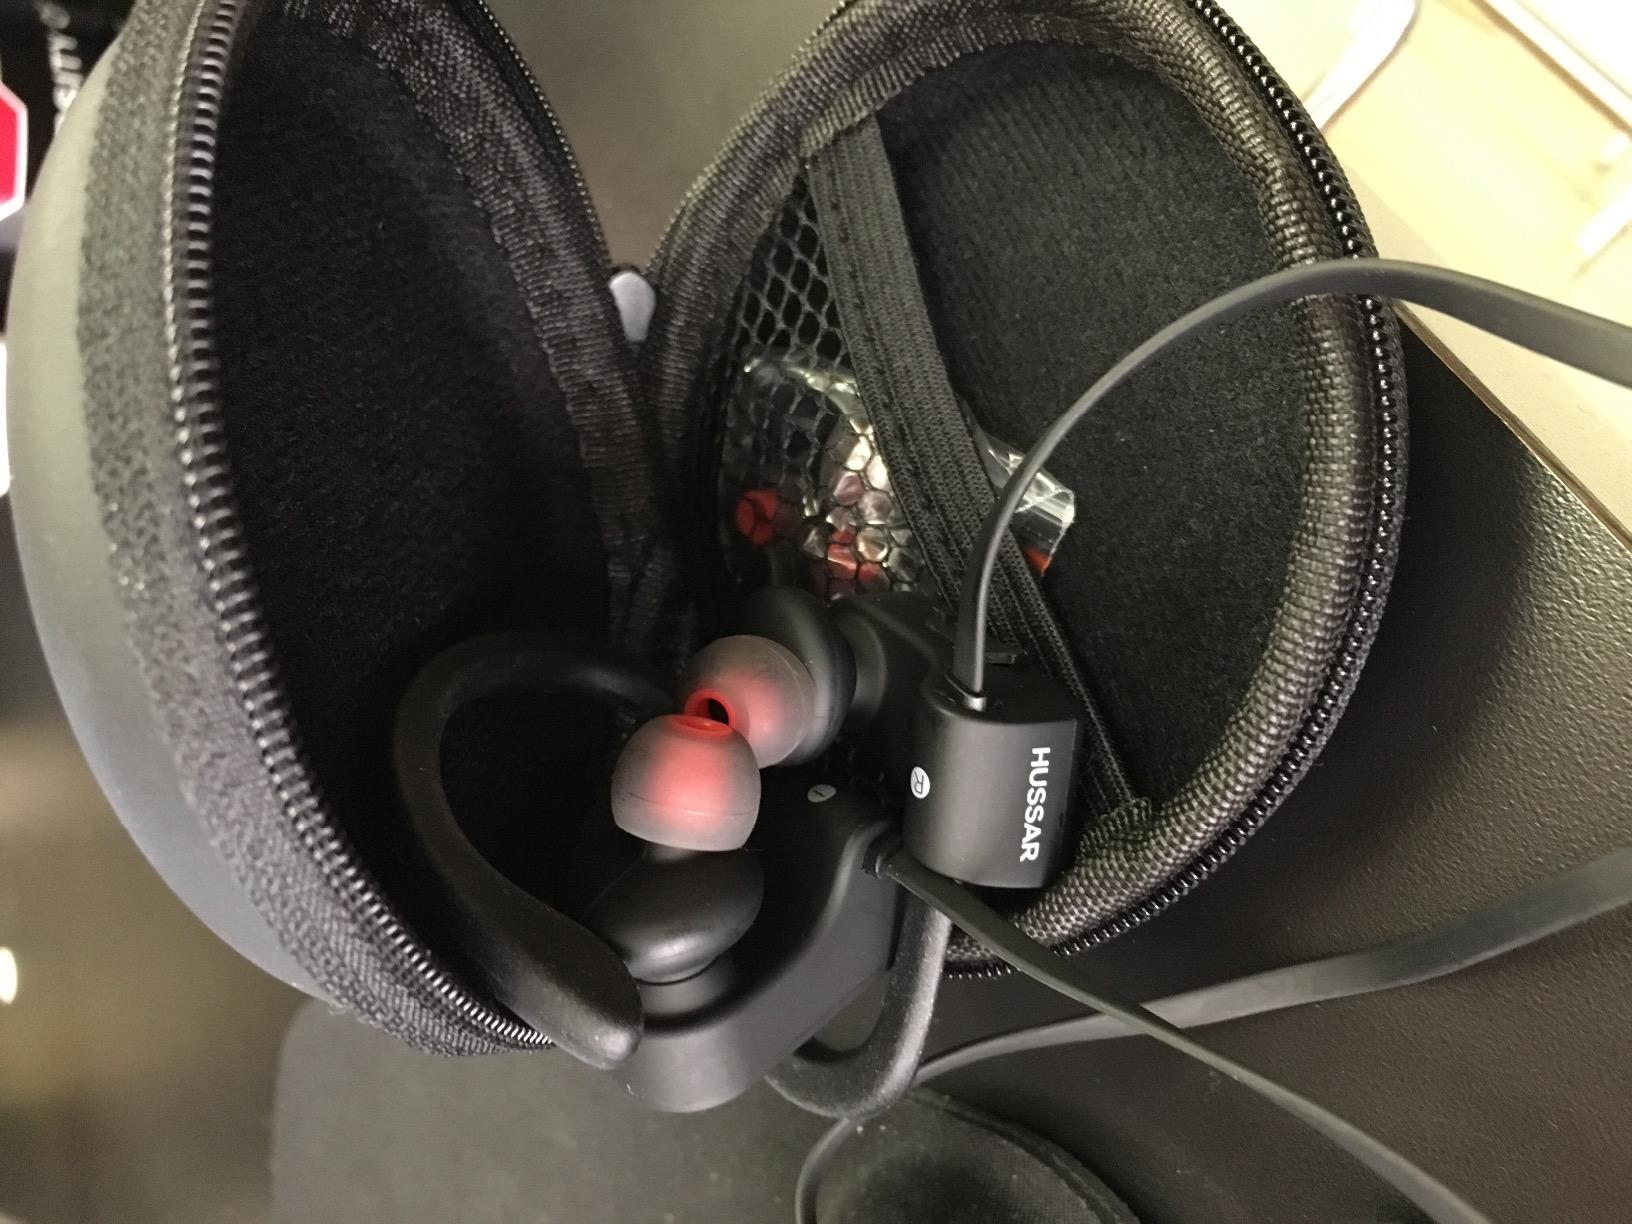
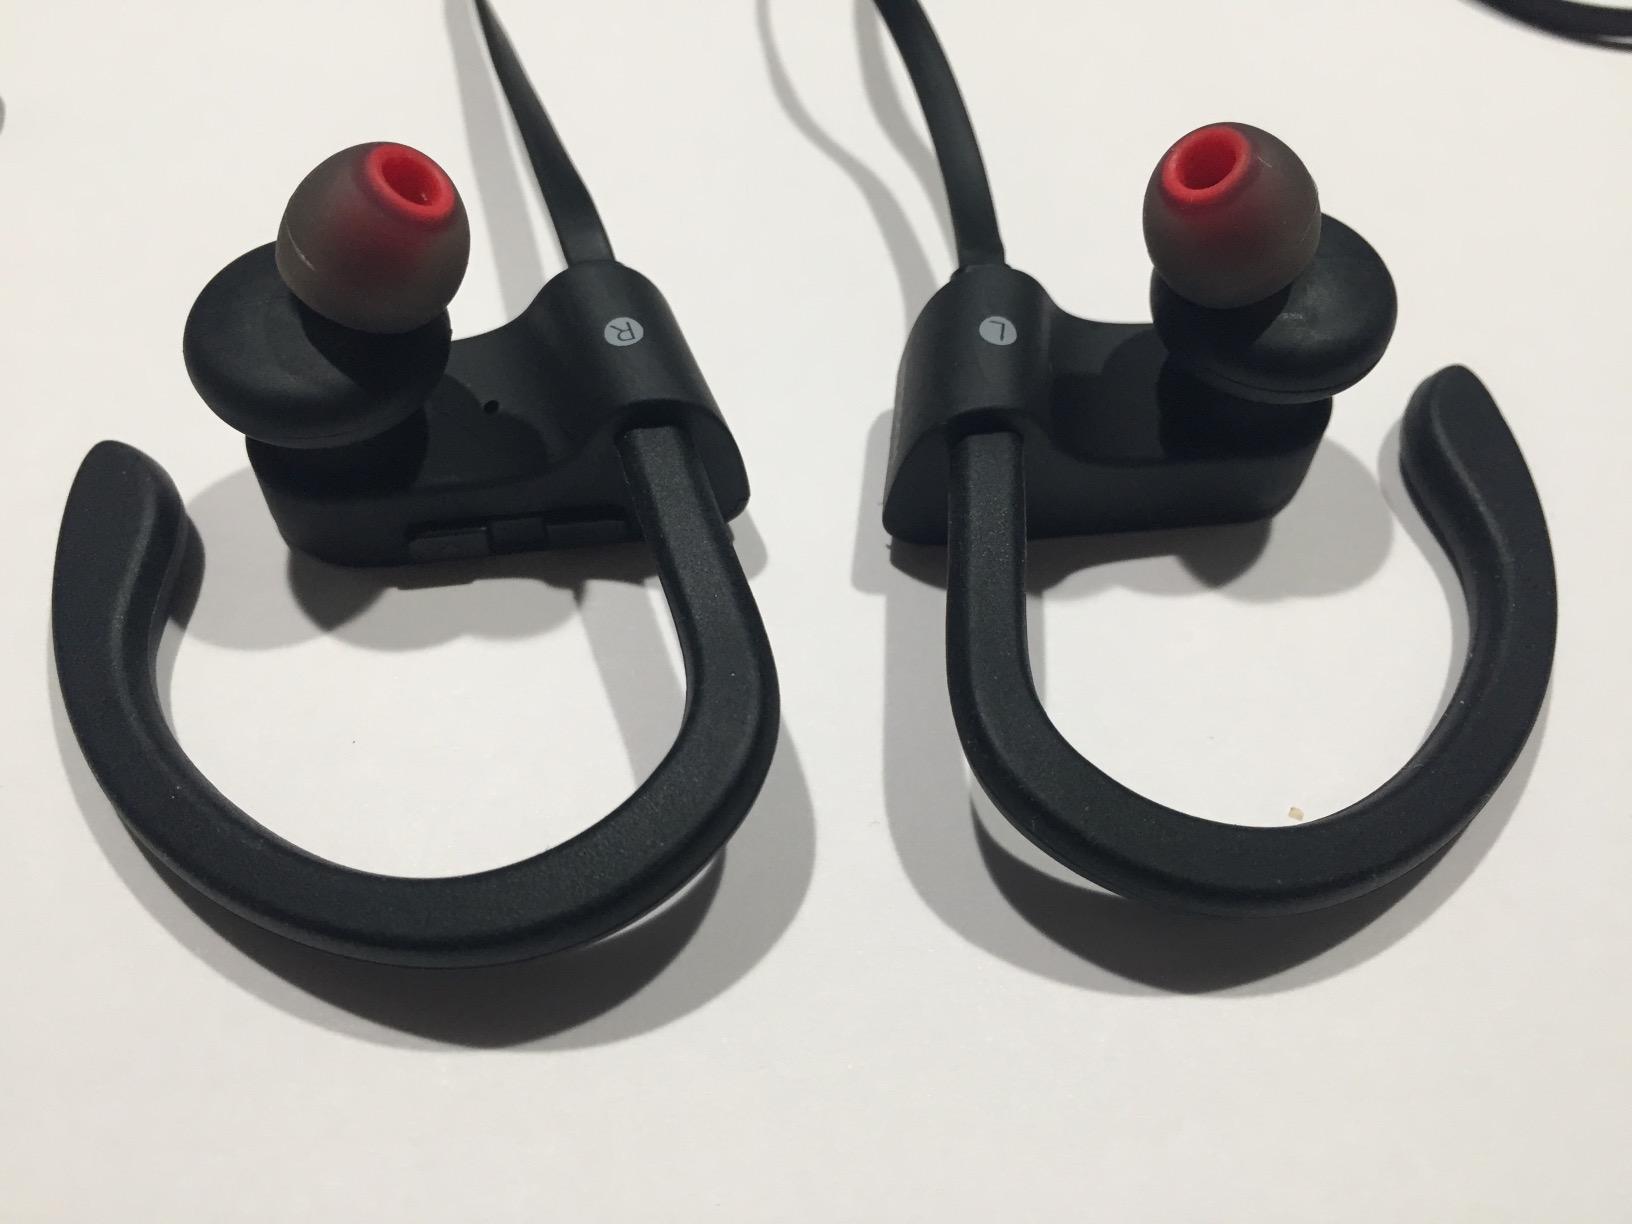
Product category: headphones
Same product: yes